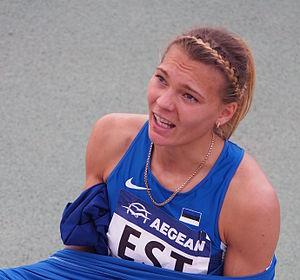
Eleriin Haas est une athlète estonienne, spécialiste du saut en hauteur.